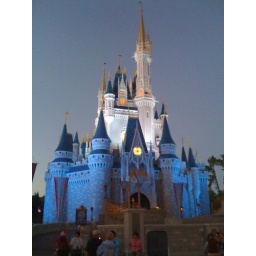
Cinderella castle in blue